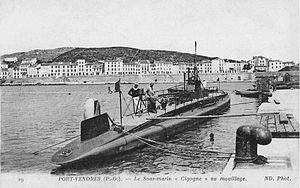
Le sous-marin Cigogne accosté à Port-Vendres (66)
La Cigogne est un sous-marin de la marine française construit à Toulon à partir de 1903. Il fait partie des deux submersibles de la classe Aigrette.